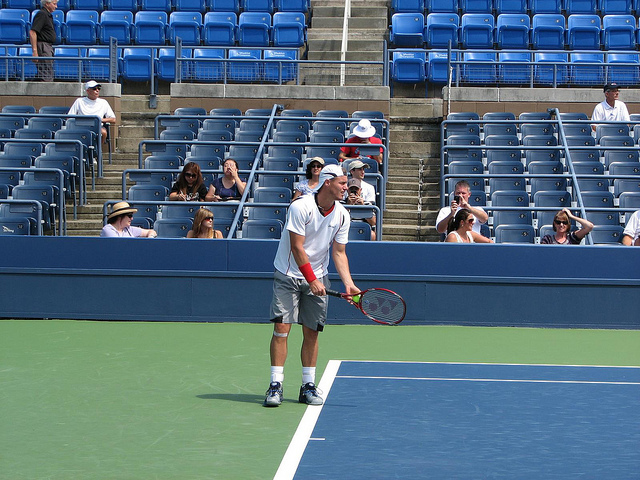
người đàn ông áo trắng đang chơi tennis trên sân